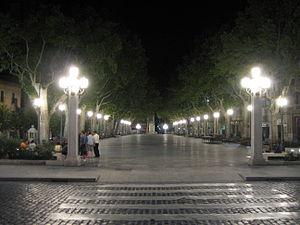
Figueras ou Figueres est une ville du nord de la Catalogne en Espagne. C'est la capitale de la comarque de l'Alt Empordà dans la province de Gérone. La ville compte 44 255 habitants en 2010 et est connue pour abriter le musée Salvador Dalí et la plus grande forteresse d'Europe, le château de Sant Ferran.